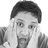
Emotion: surprise